Flugelhorn

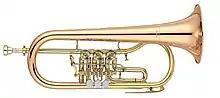
A rotary valve flugelhorn

The flugelhorn is generally pitched in B♭, like most trumpets and cornets. It usually has three piston valves and employs the same fingering system as other brass instruments, although four-valve versions and rotary-valve versions also exist. It can therefore be played by trumpet and cornet players, although it has different playing characteristics. The flugelhorn's mouthpiece is more deeply conical than either trumpet or cornet mouthpieces, but not as conical as a French horn mouthpiece.